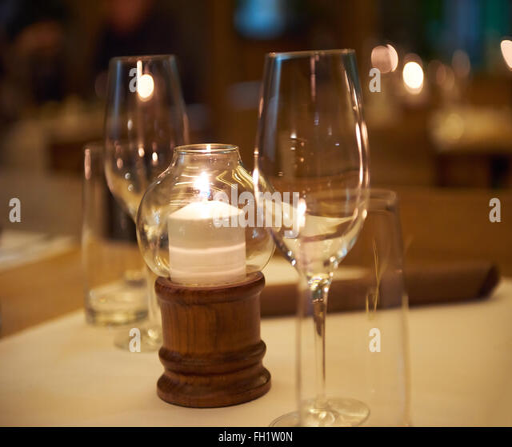
wine bottles on a wooden shelf